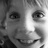
Emotion: happy